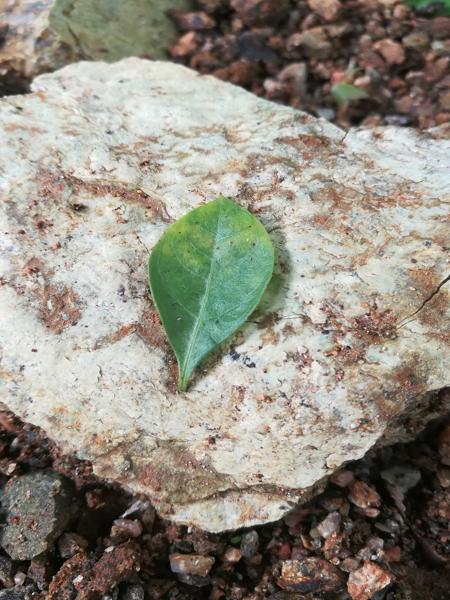
Plant: Henna